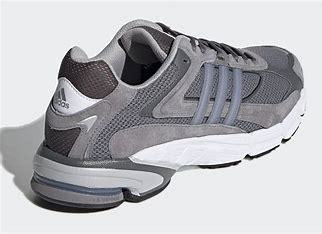
Brand: Adidas
Model: Response Cl